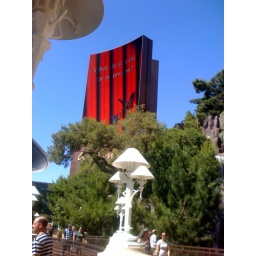
The giant video screen sign for the new Wynn Resort in Las Vegas.